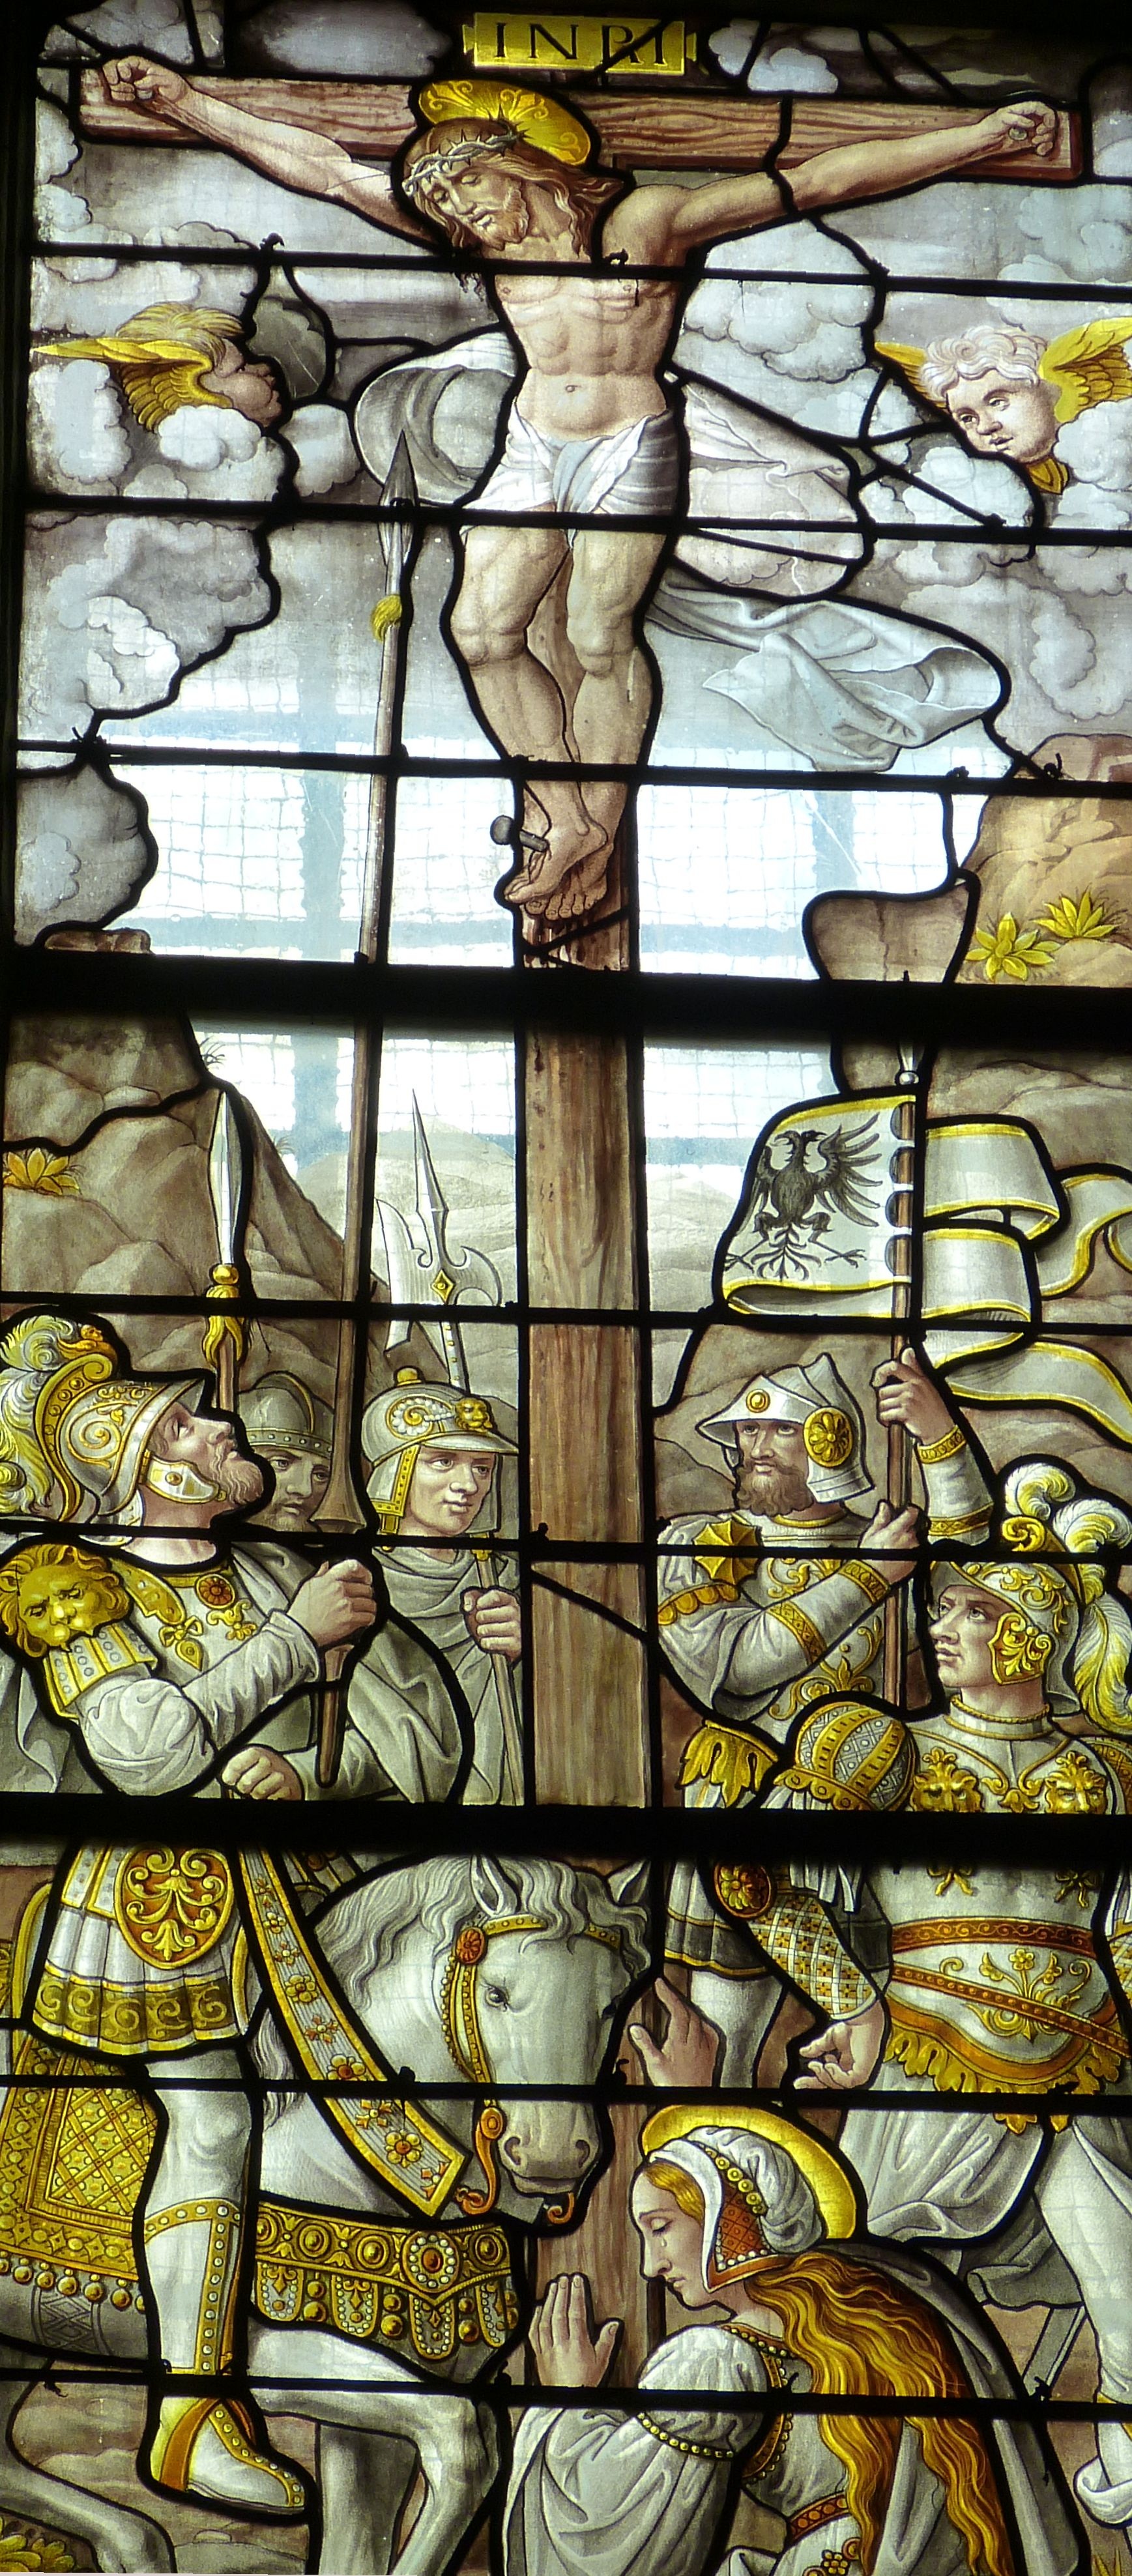
window, glass, wall, church, stone wall, cross, material, stained glass, christ, art, faith, passion, jesus, crucifixion, historically, old window, suffering, church window, good friday